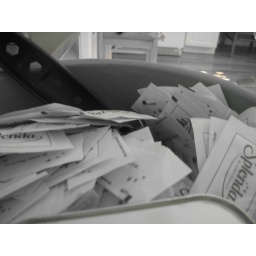
splenda in giant cup and bowl